Rocky Mountains

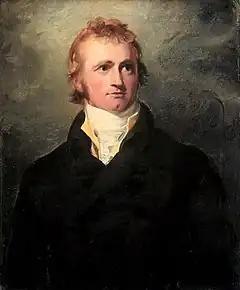
Sir Alexander Mackenzie in 1800

Sir Alexander Mackenzie (1764 – March 11, 1820) became the first European to cross the Rocky Mountains in 1793. He found the upper reaches of the Fraser River and reached the Pacific coast of what is now Canada on July 20 of that year, completing the first recorded transcontinental crossing of North America north of Mexico. He arrived at Bella Coola, British Columbia, where he first reached saltwater at South Bentinck Arm, an inlet of the Pacific Ocean.